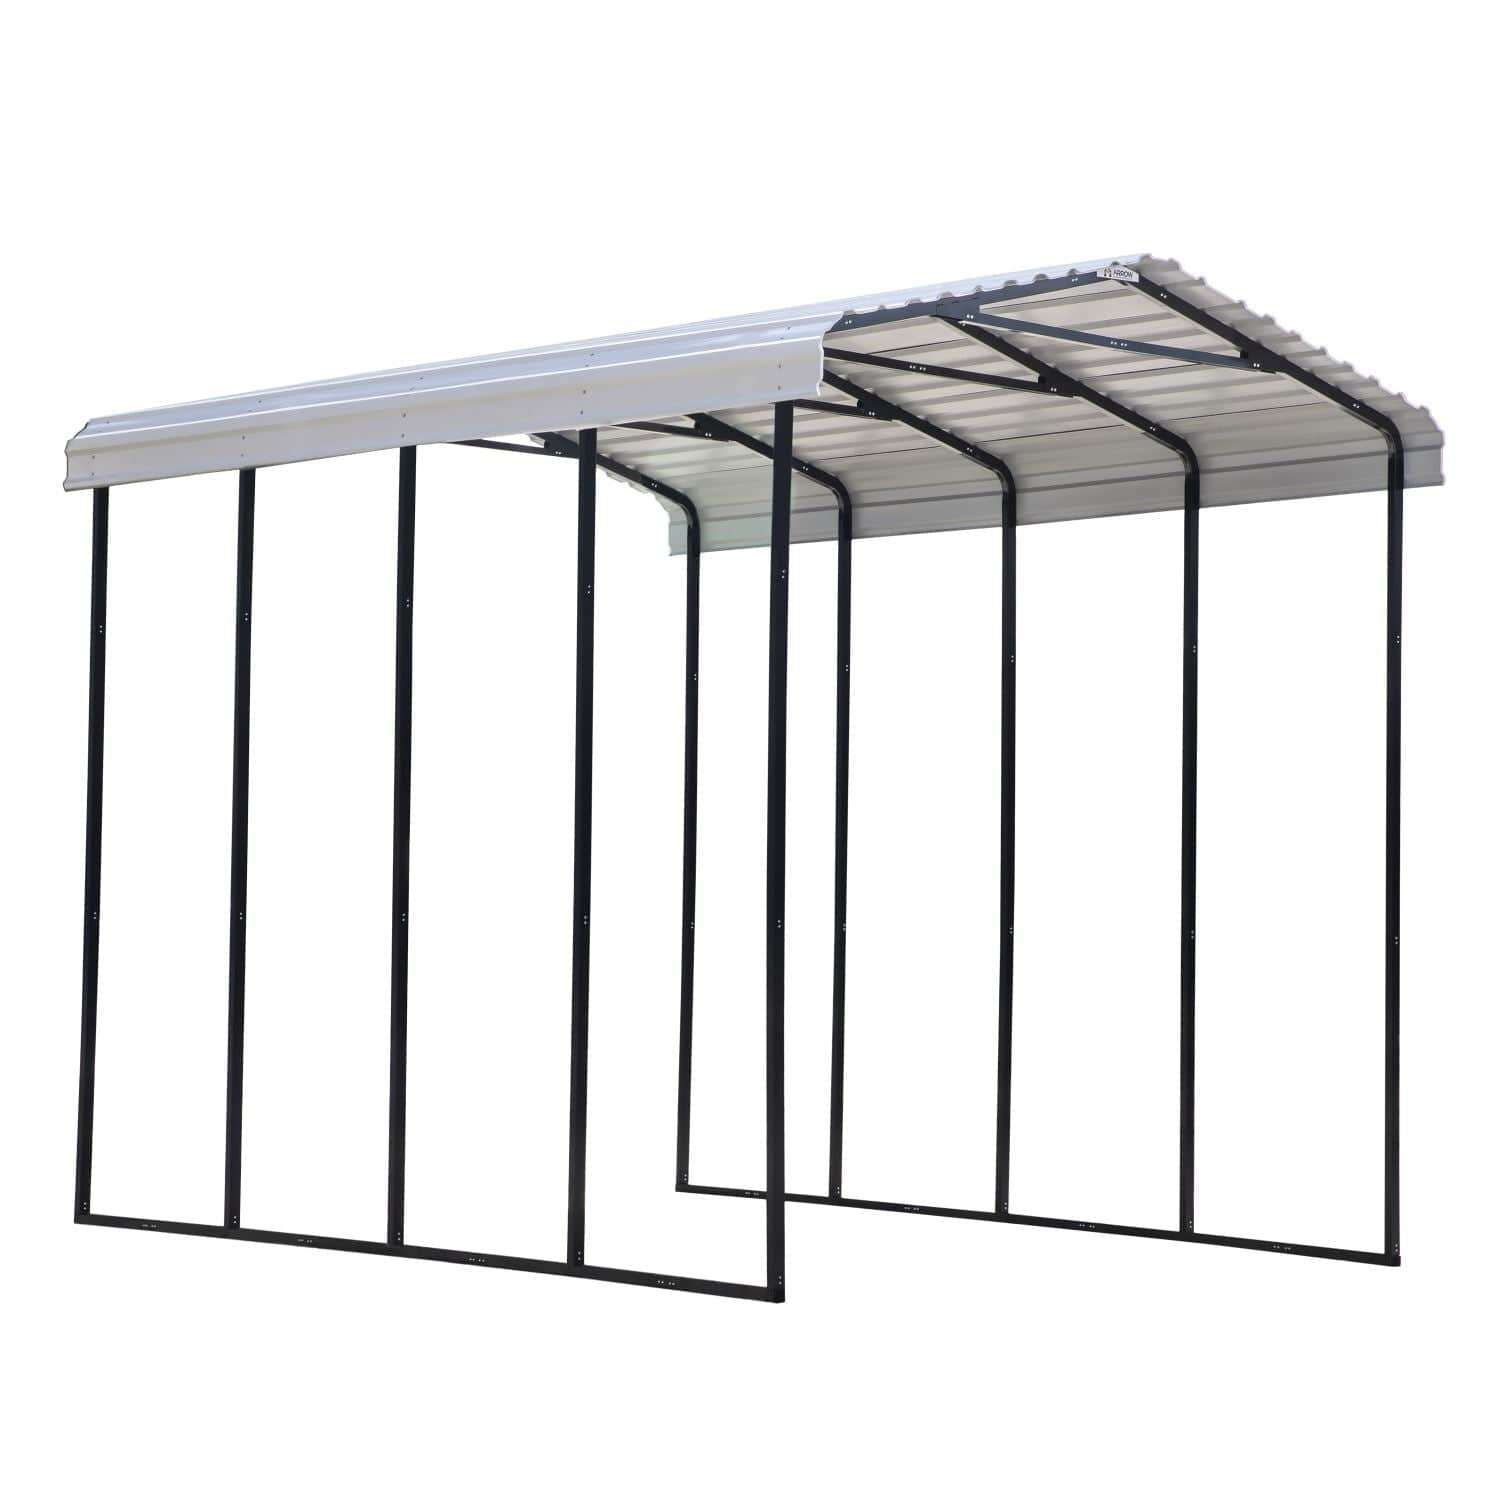
Arrow | Carport 14x20x14 ft Eggshell CPH142014
Brand: Arrow
Category: Home & Garden > Lawn & Garden > Outdoor Living > Outdoor Structures > Sheds, Garages & Carports > Carports